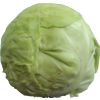
Label: Cabbage white 1